Burundi

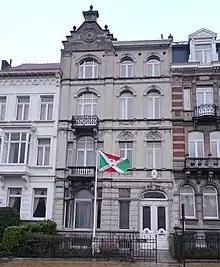
Embassy of Burundi in Brussels

Burundi's political system is that of a presidential representative democratic republic based upon a multi-party state. The president of Burundi is the head of state and head of government. There are currently 21 registered parties in Burundi. On 13 March 1992, Tutsi coup leader Pierre Buyoya established a constitution, which provided for a multi-party political process and reflected multi-party competition. Six years later, on 6 June 1998, the constitution was changed, broadening National Assembly's seats and making provisions for two vice-presidents. Because of the Arusha Accord, Burundi enacted a transitional government in 2000.